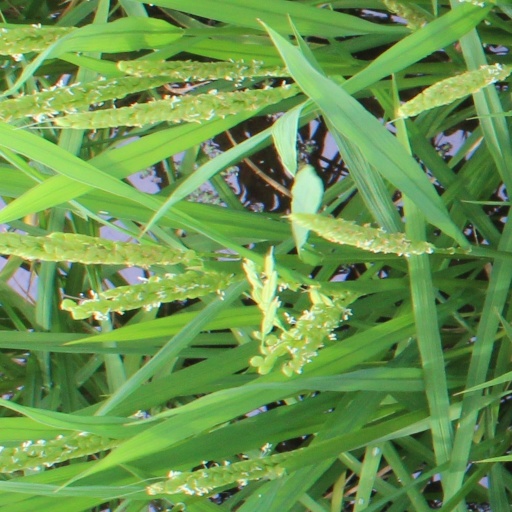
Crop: rice